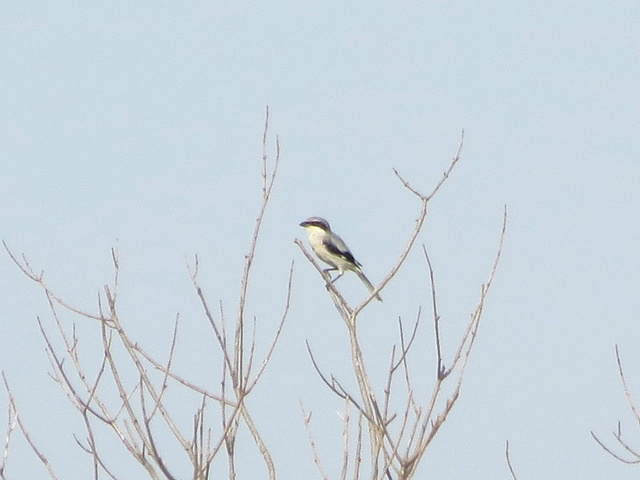
a bird resting on a branch a the very top of the tree
A bird perched on top of a tree branch.
A bird sitting in the branches of a tree.
Bird sitting on top of a tree with no leaves.
A chickadee sitting on a tree branch in the winter.